International 3000

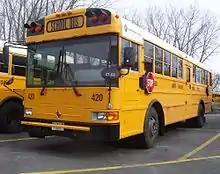
International-branded 2002 AmTran RE

Introduced in 1996 as a chassis for the AmTran RE, the 3000 was the first rear-engine bus chassis produced in nearly 20 years. Aside from a few buses bodied by Corbeil in the late 1990s, this chassis has been used exclusively by AmTran and its Navistar corporate successor IC Bus. In production for 20 years unchanged, it has one of the longest production runs of a bus chassis in North America. Just like the FE, the RE would be redesigned in 2003 after the rebranding of AmTran to IC Bus.